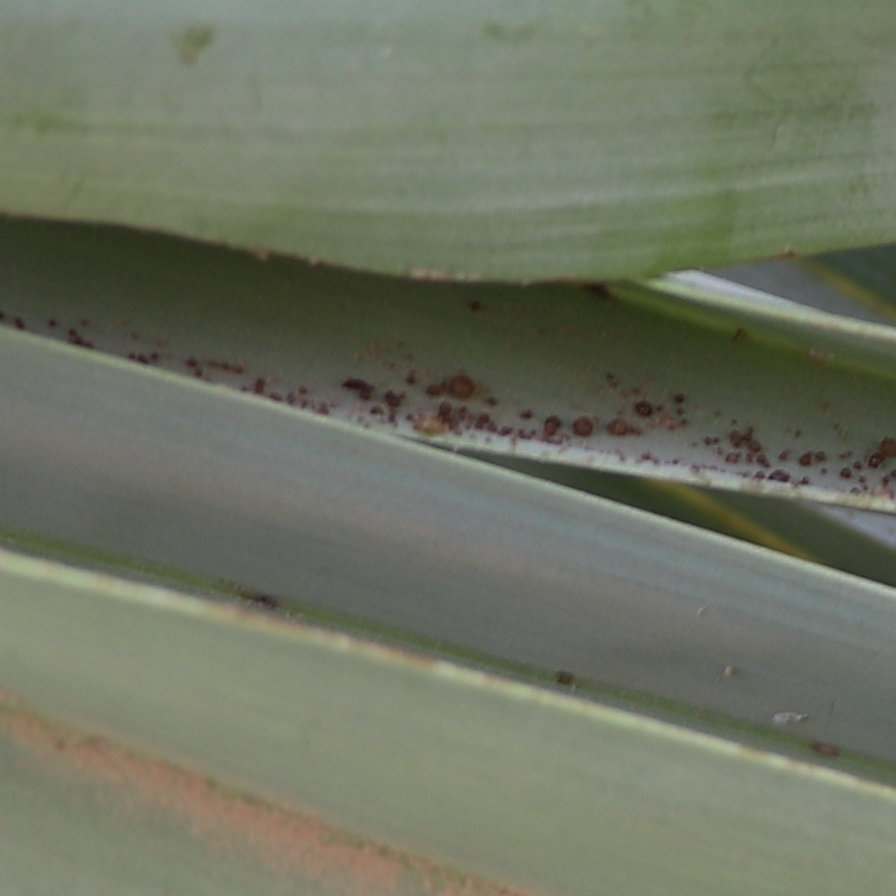
Label: Honey